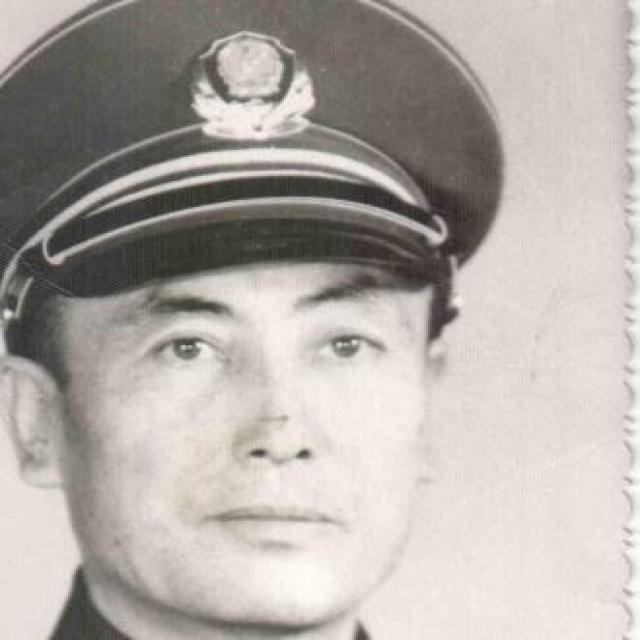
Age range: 45-64